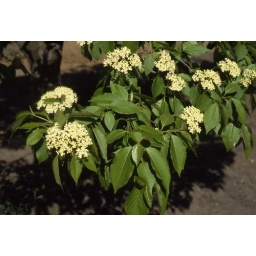
Viburnum lentago has fairly large, glossy, cherry-like leaves. It bears white flower clusters in May.